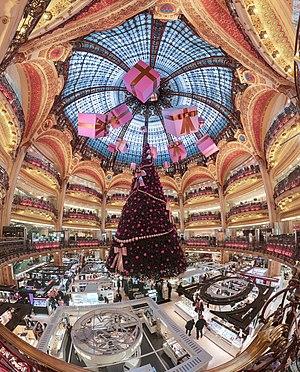
Balcons et coupole des magasins Galeries Lafayette du boulevard Haussmann, à Paris. Cette image a un champ de vision d'environ 170° (sur les deux axes) et a été réalisée à partir de 51 images (trois panoramas de 17 images à 3 expositions différentes). Le magasin est ici paré de ses habituelles décorations de Noël et notamment du célèbre sapin suspendu. Galego: Galerías e cúpula do centro comercial Galeries Lafayette do bulevar Haussmann, en París. As galerías amosan aquí a súa decoración de Nadal, coa súa correspondente árbore tradicional, un abeto. Esta imaxe ten un ángulo de visión de 170º de amplitude no dous eixos e foi realizada a partires de 51 imaxes (tres panorámicas de 17 imaxes en tres exposicións a ángulos diferentes. 日本語: パリ・オスマン大通りにあるギャルリ・ラファイエットのドームとバルコニー、そしてクリスマスデコレーションされた婦人向け売り場。 . Türkçe: Başta Noel ağacı olmak üzere çeşitli Noel dekorasyonuyla süslenmiş Galeries Lafayette merkezî mağazasının kubbesi ve balkonları. Paris mağazası, Paris'in 9e arrondissement sınırı içerisinde Haussmann Bulvarı no. 40 adresinde bulunan 10 katlı mağazadır (2 Aralık 2009).
Les Galeries Lafayette Haussmann sont un grand magasin de Paris situé boulevard Haussmann dans le neuvième arrondissement. En 2014, le magasin a réalisé 1,8 milliard d'euros de chiffre d'affaires, devançant Harrods à Londres, Bloomingdale's à New York et Isetan à Tokyo. Il appartient à la branche Galeries Lafayette/Nouvelles Galeries du Groupe Galeries Lafayette.
Les marchés de Noël de Paris sont de nombreux marchés de Noël populaires et traditionnels de Paris. Ils ont lieu tous les ans, durant la période de l'Avent, du 24 novembre jusqu'à fin décembre, pour les fêtes de fin d'année.
Les Galeries Lafayette sont une enseigne de grands magasins appartenant au groupe Galeries Lafayette
Un grand magasin est un commerce de détail multispécialiste exploité par une société commerciale unique.
Paris [pa.ʁi] est la ville la plus peuplée et la capitale de la France.